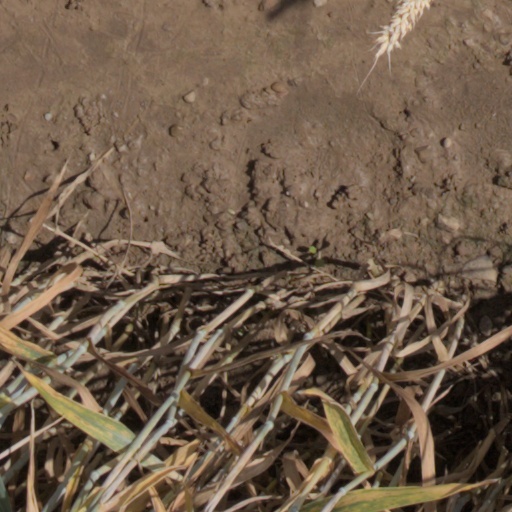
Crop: wheat